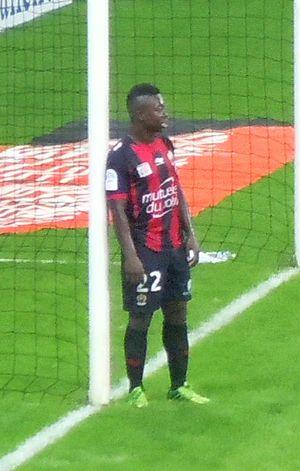
Nampalys Mendy
Nampalys Mendy, né le 23 juin 1992 à La Seyne-sur-Mer, est un footballeur français qui évolue au poste de milieu défensif à Leicester City. Il est le cousin de Bafétimbi Gomis et d'Alexandre Mendy.